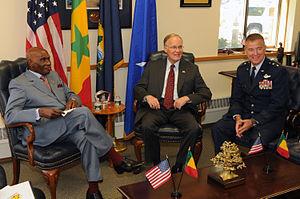
Abdoulaye Wade, né le 29 mai 1926 à Kébémer, est un homme d'État sénégalais. Chef du PDS, il est candidat aux élections présidentielles de 1978, 1983, 1988 et 1993, et président de la République du Sénégal du 1ᵉʳ avril 2000 au 2 avril 2012.